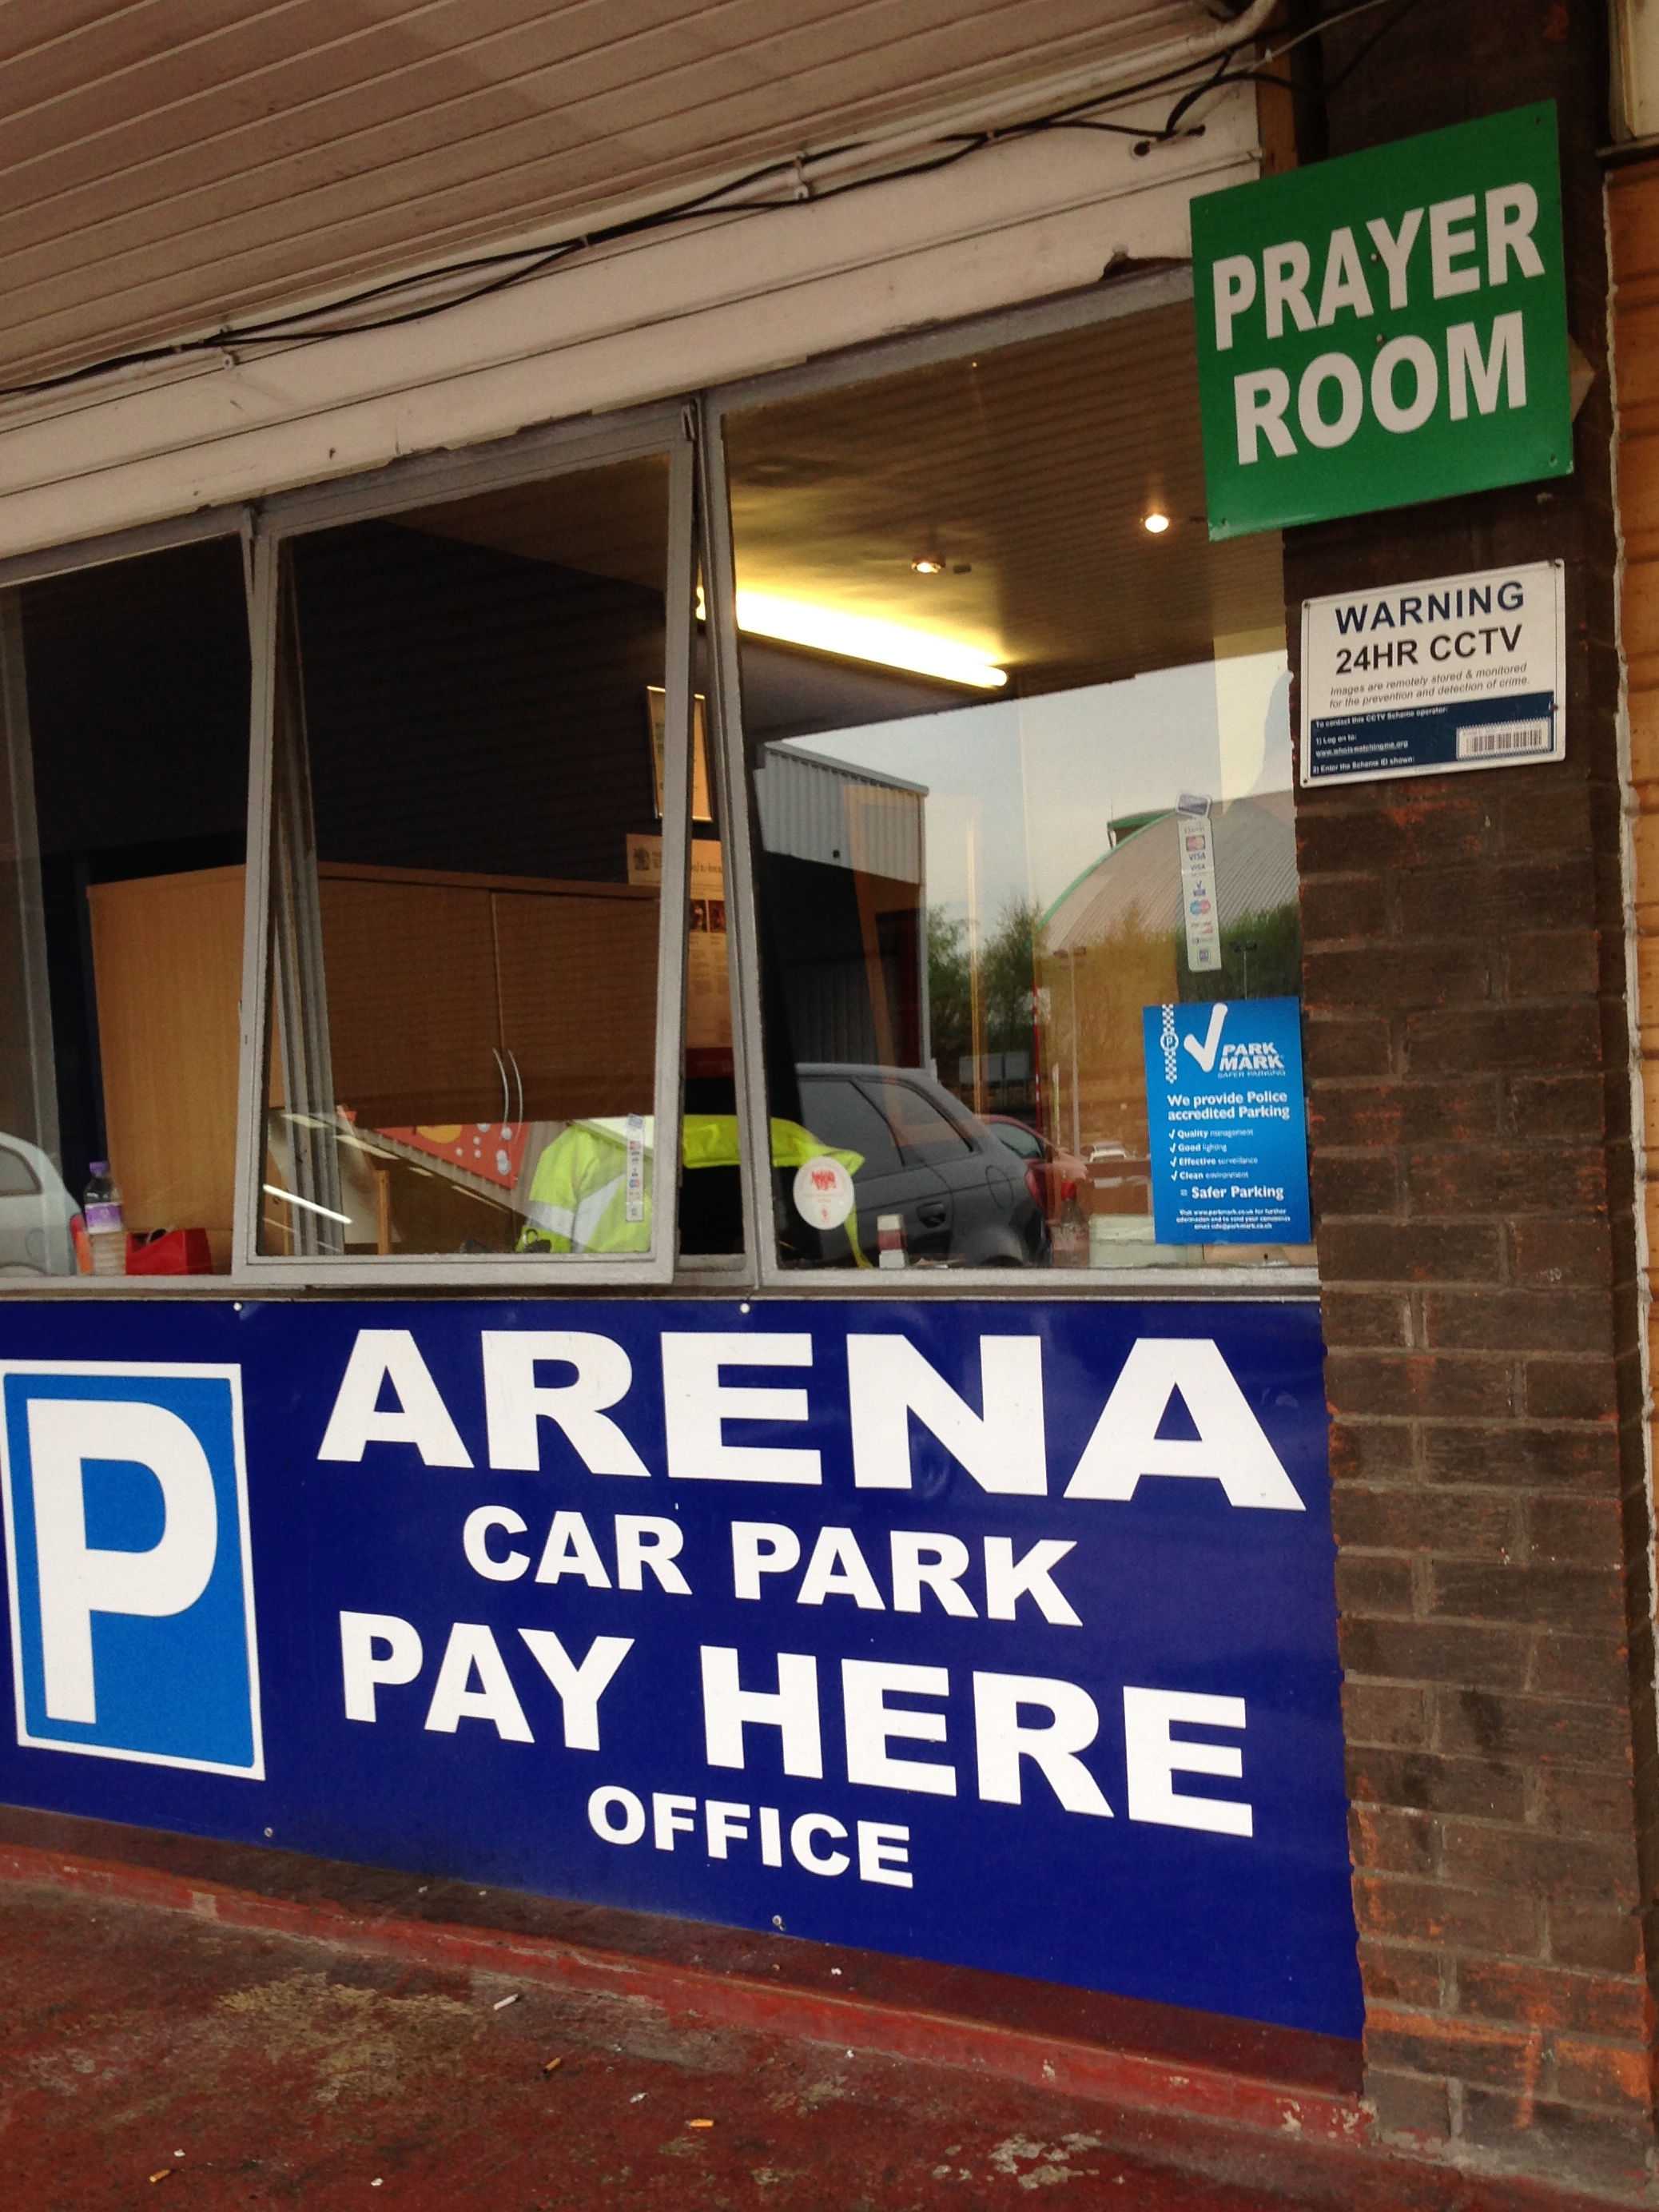
advertising, sign, banner, signage